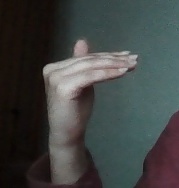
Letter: khaa